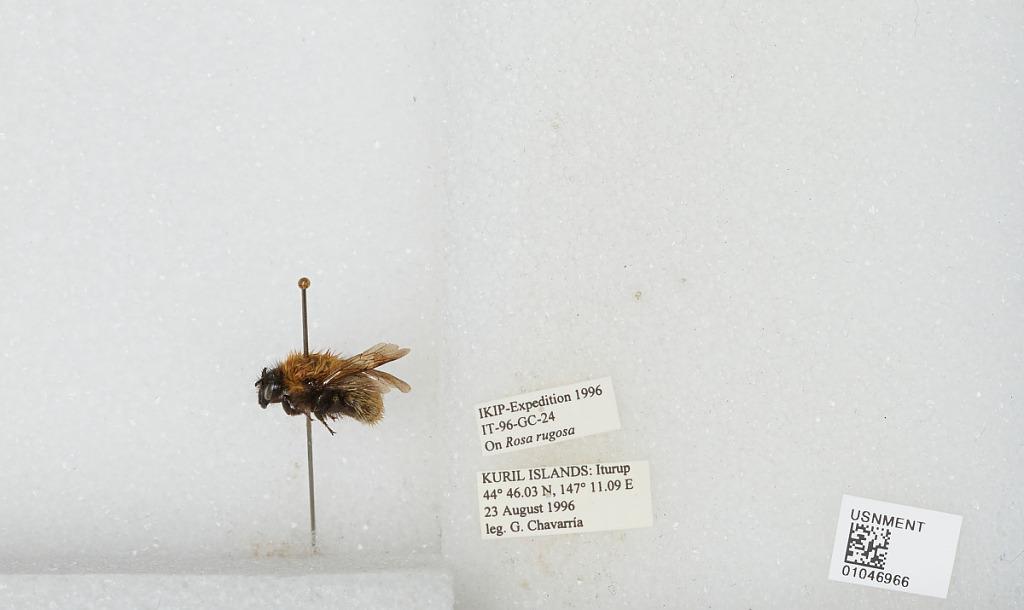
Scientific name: Bombus sp.
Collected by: G. Chavarria
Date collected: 1996-8-23
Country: Russia
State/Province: Sakhalin
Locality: Iturup, Kuril Islands
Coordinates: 44.7672, 147.185